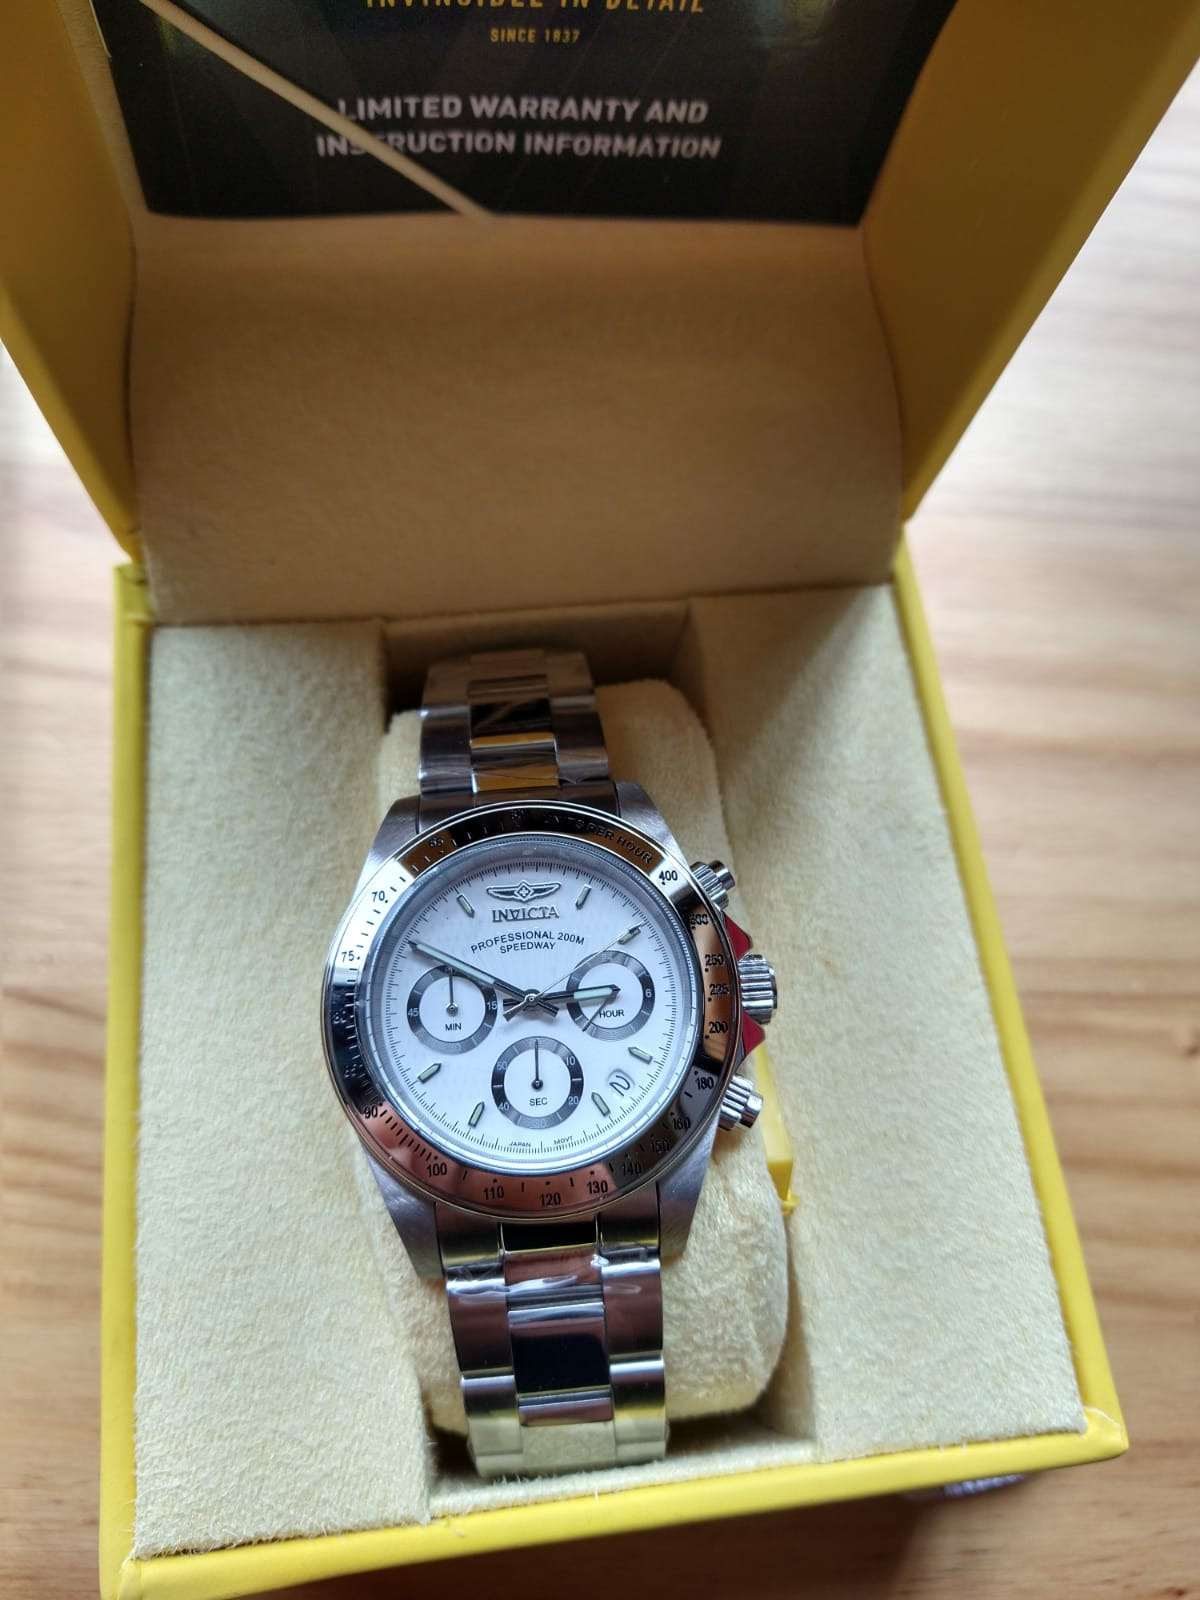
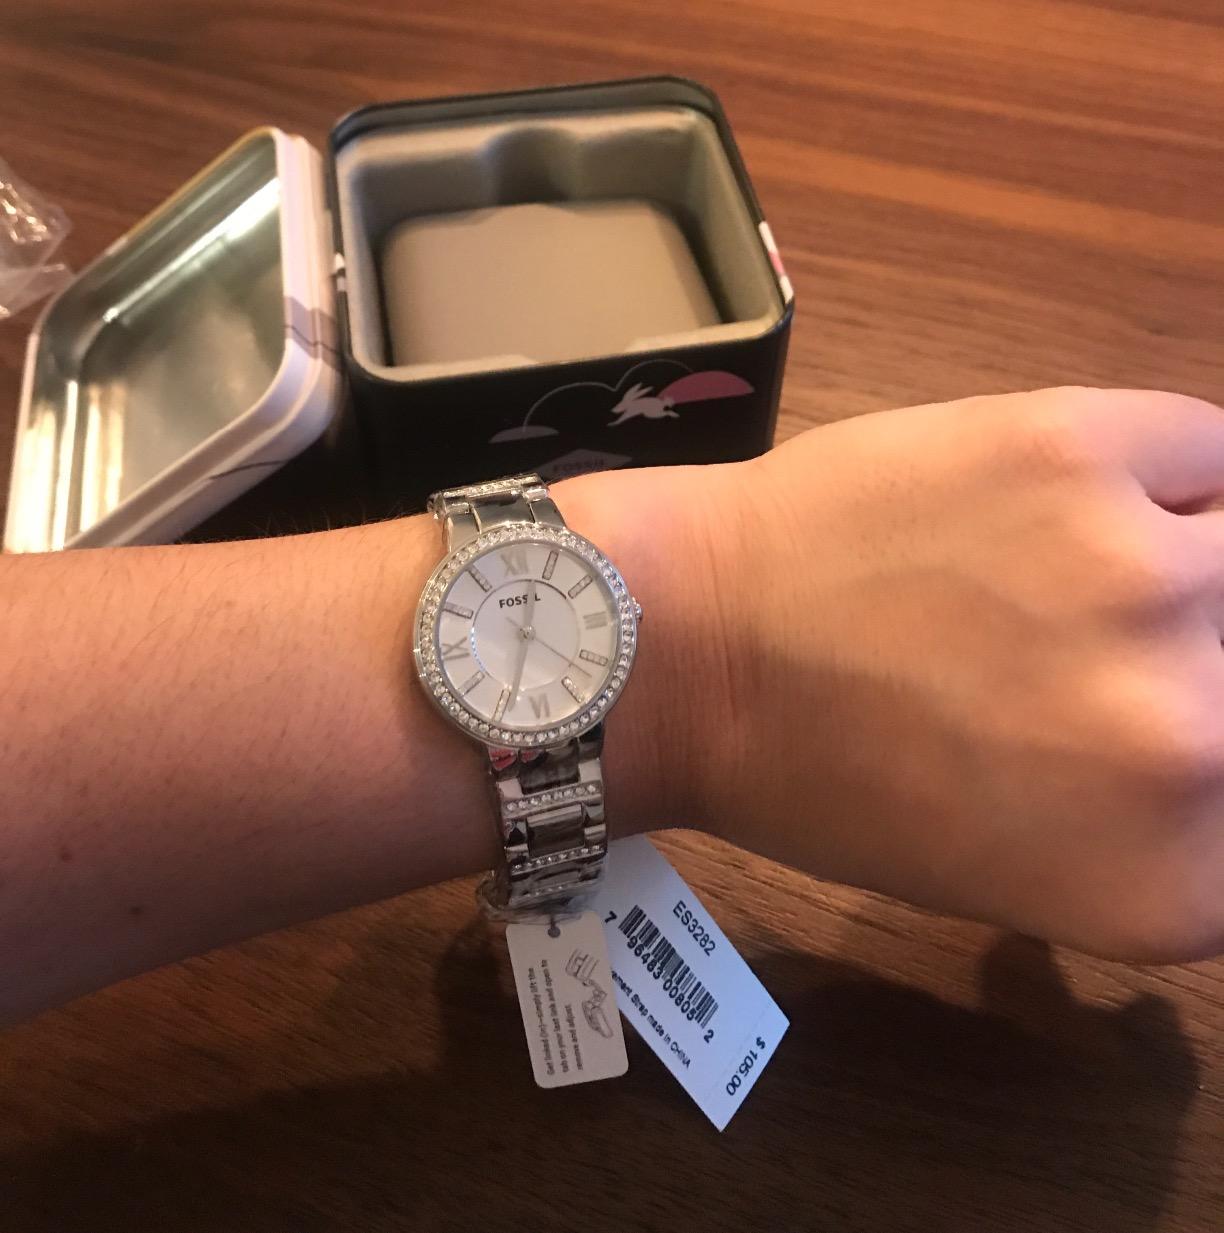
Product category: accessories_watch
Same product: no